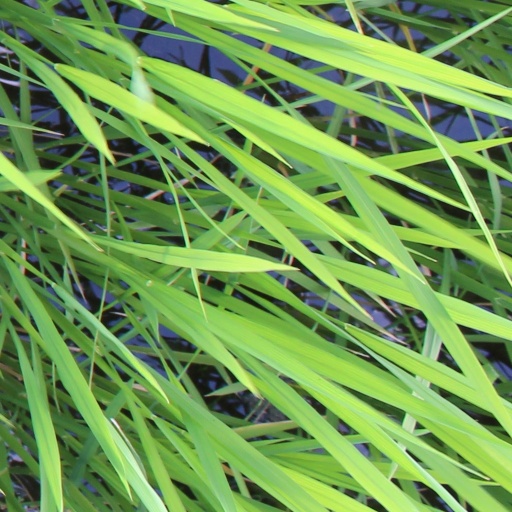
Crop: rice